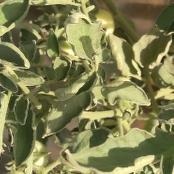
Crop: Tomato
Condition: virosis-d